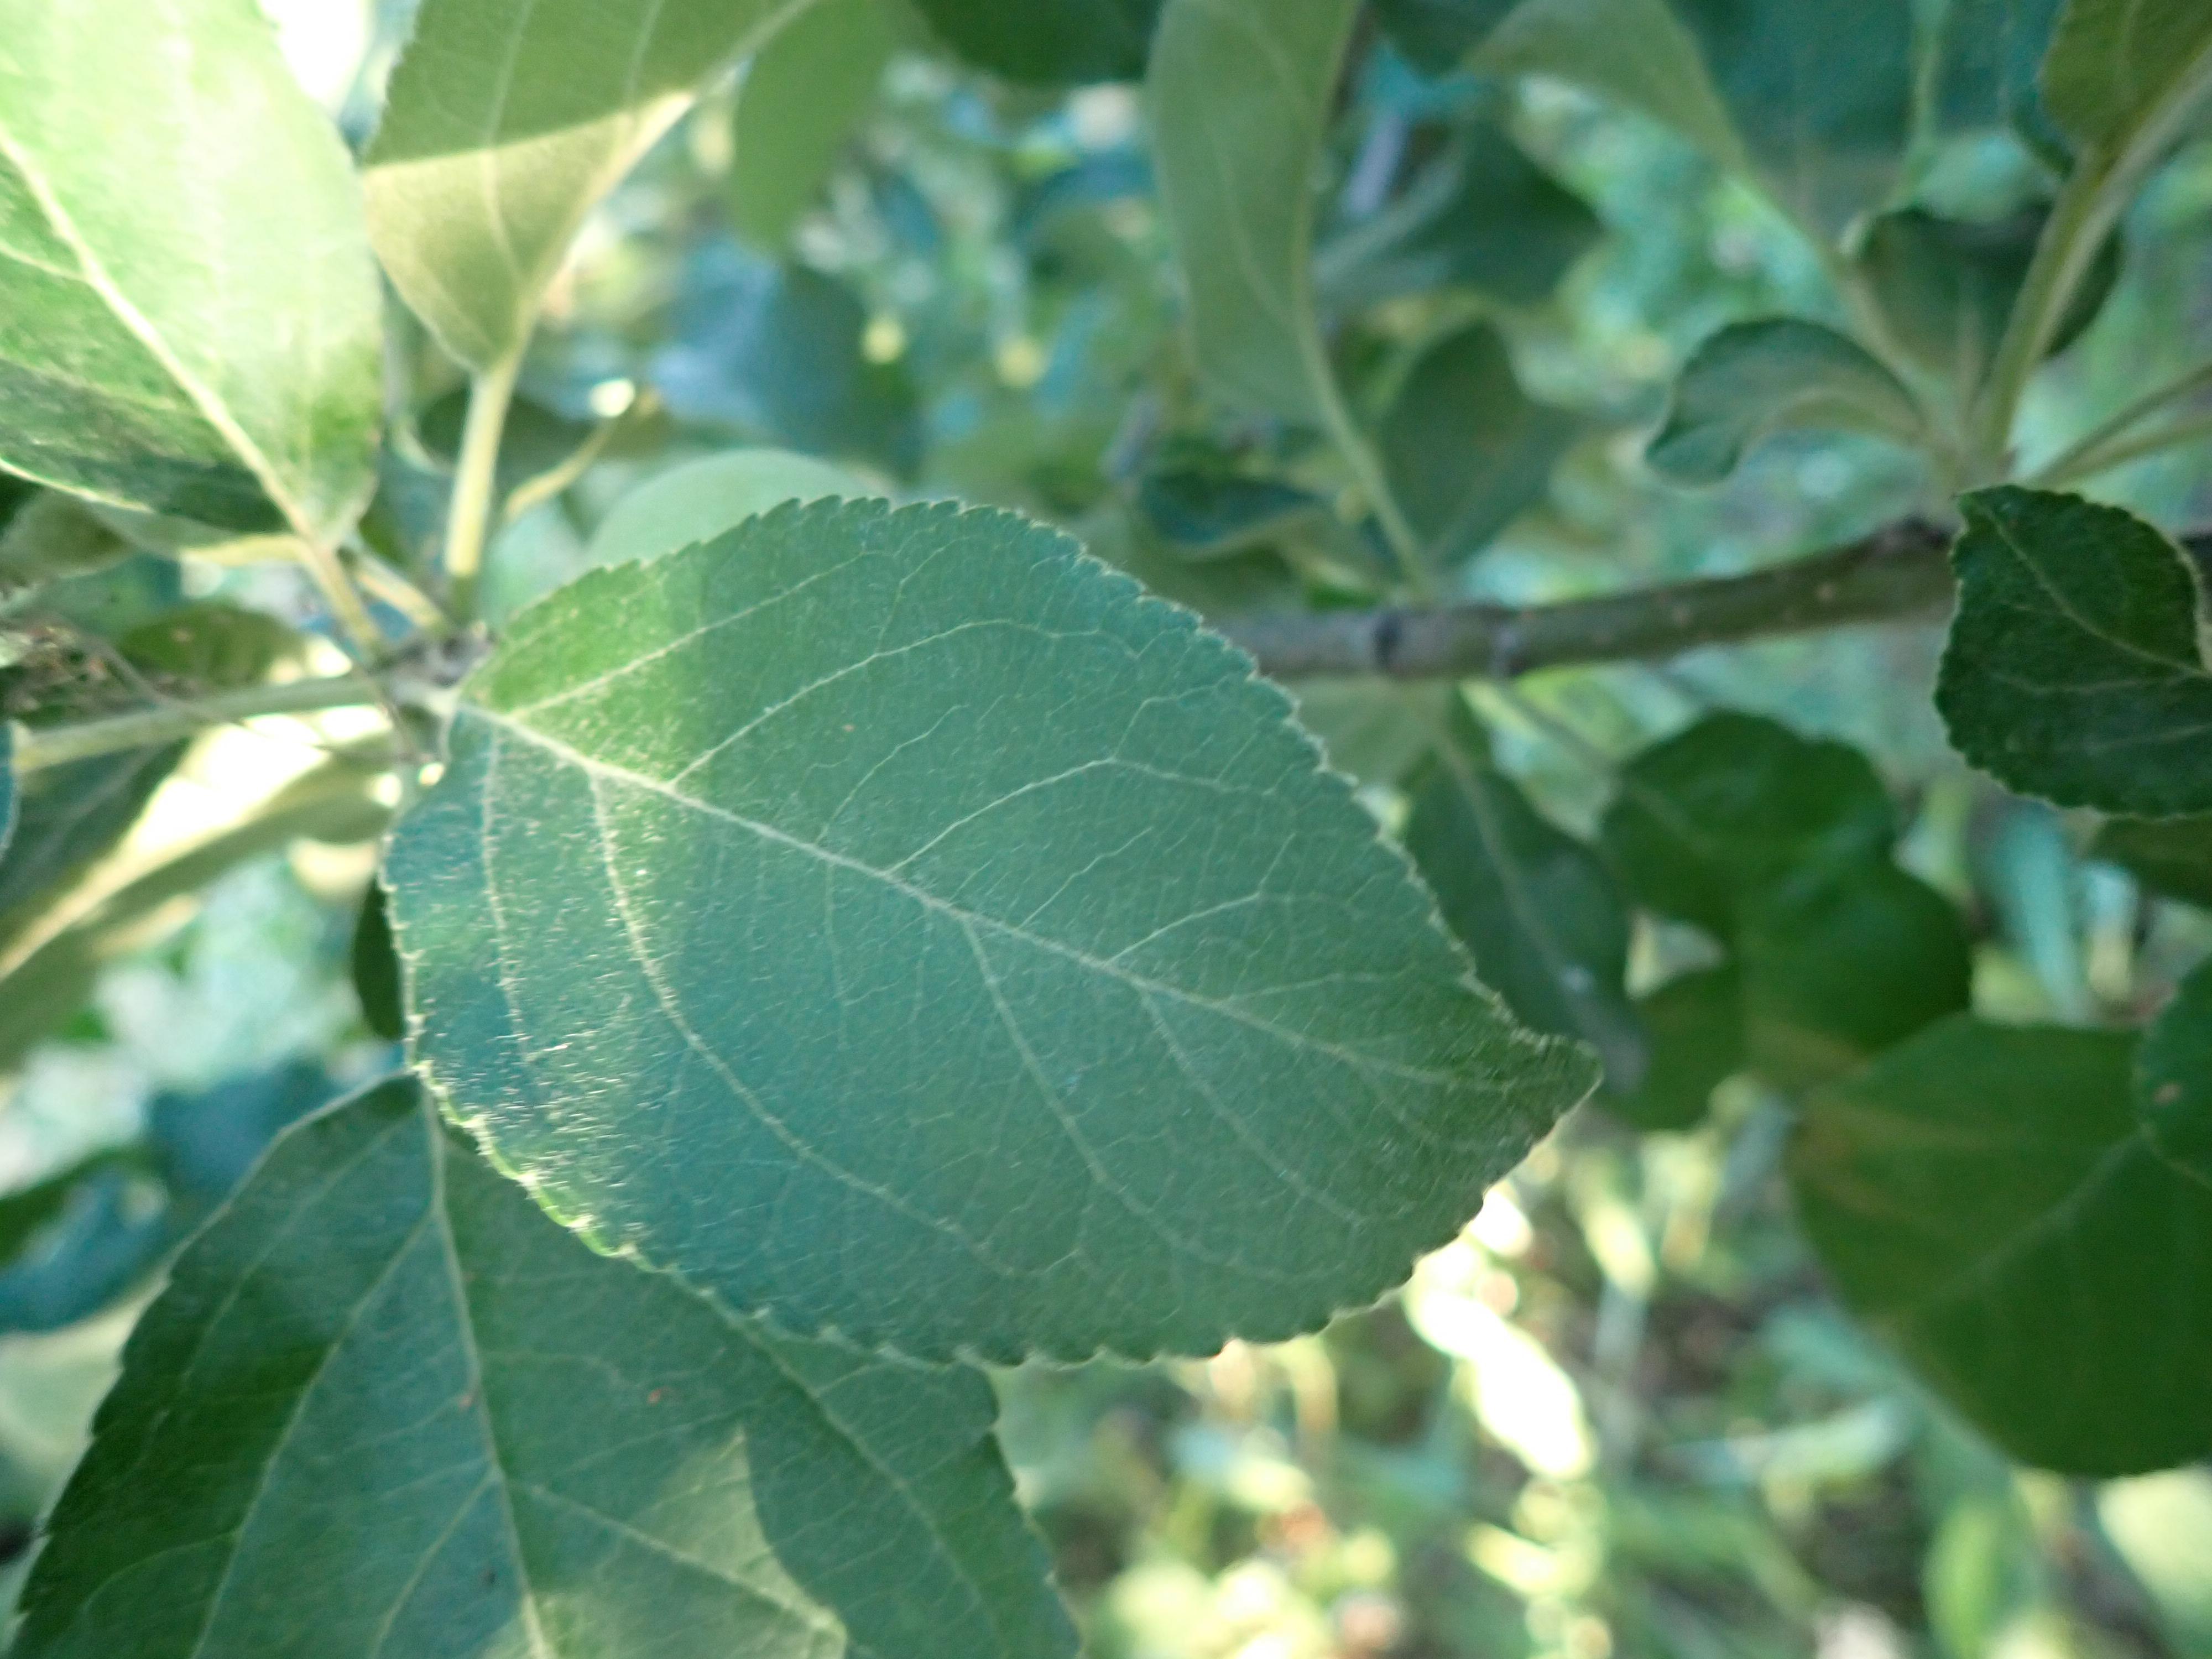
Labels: healthy